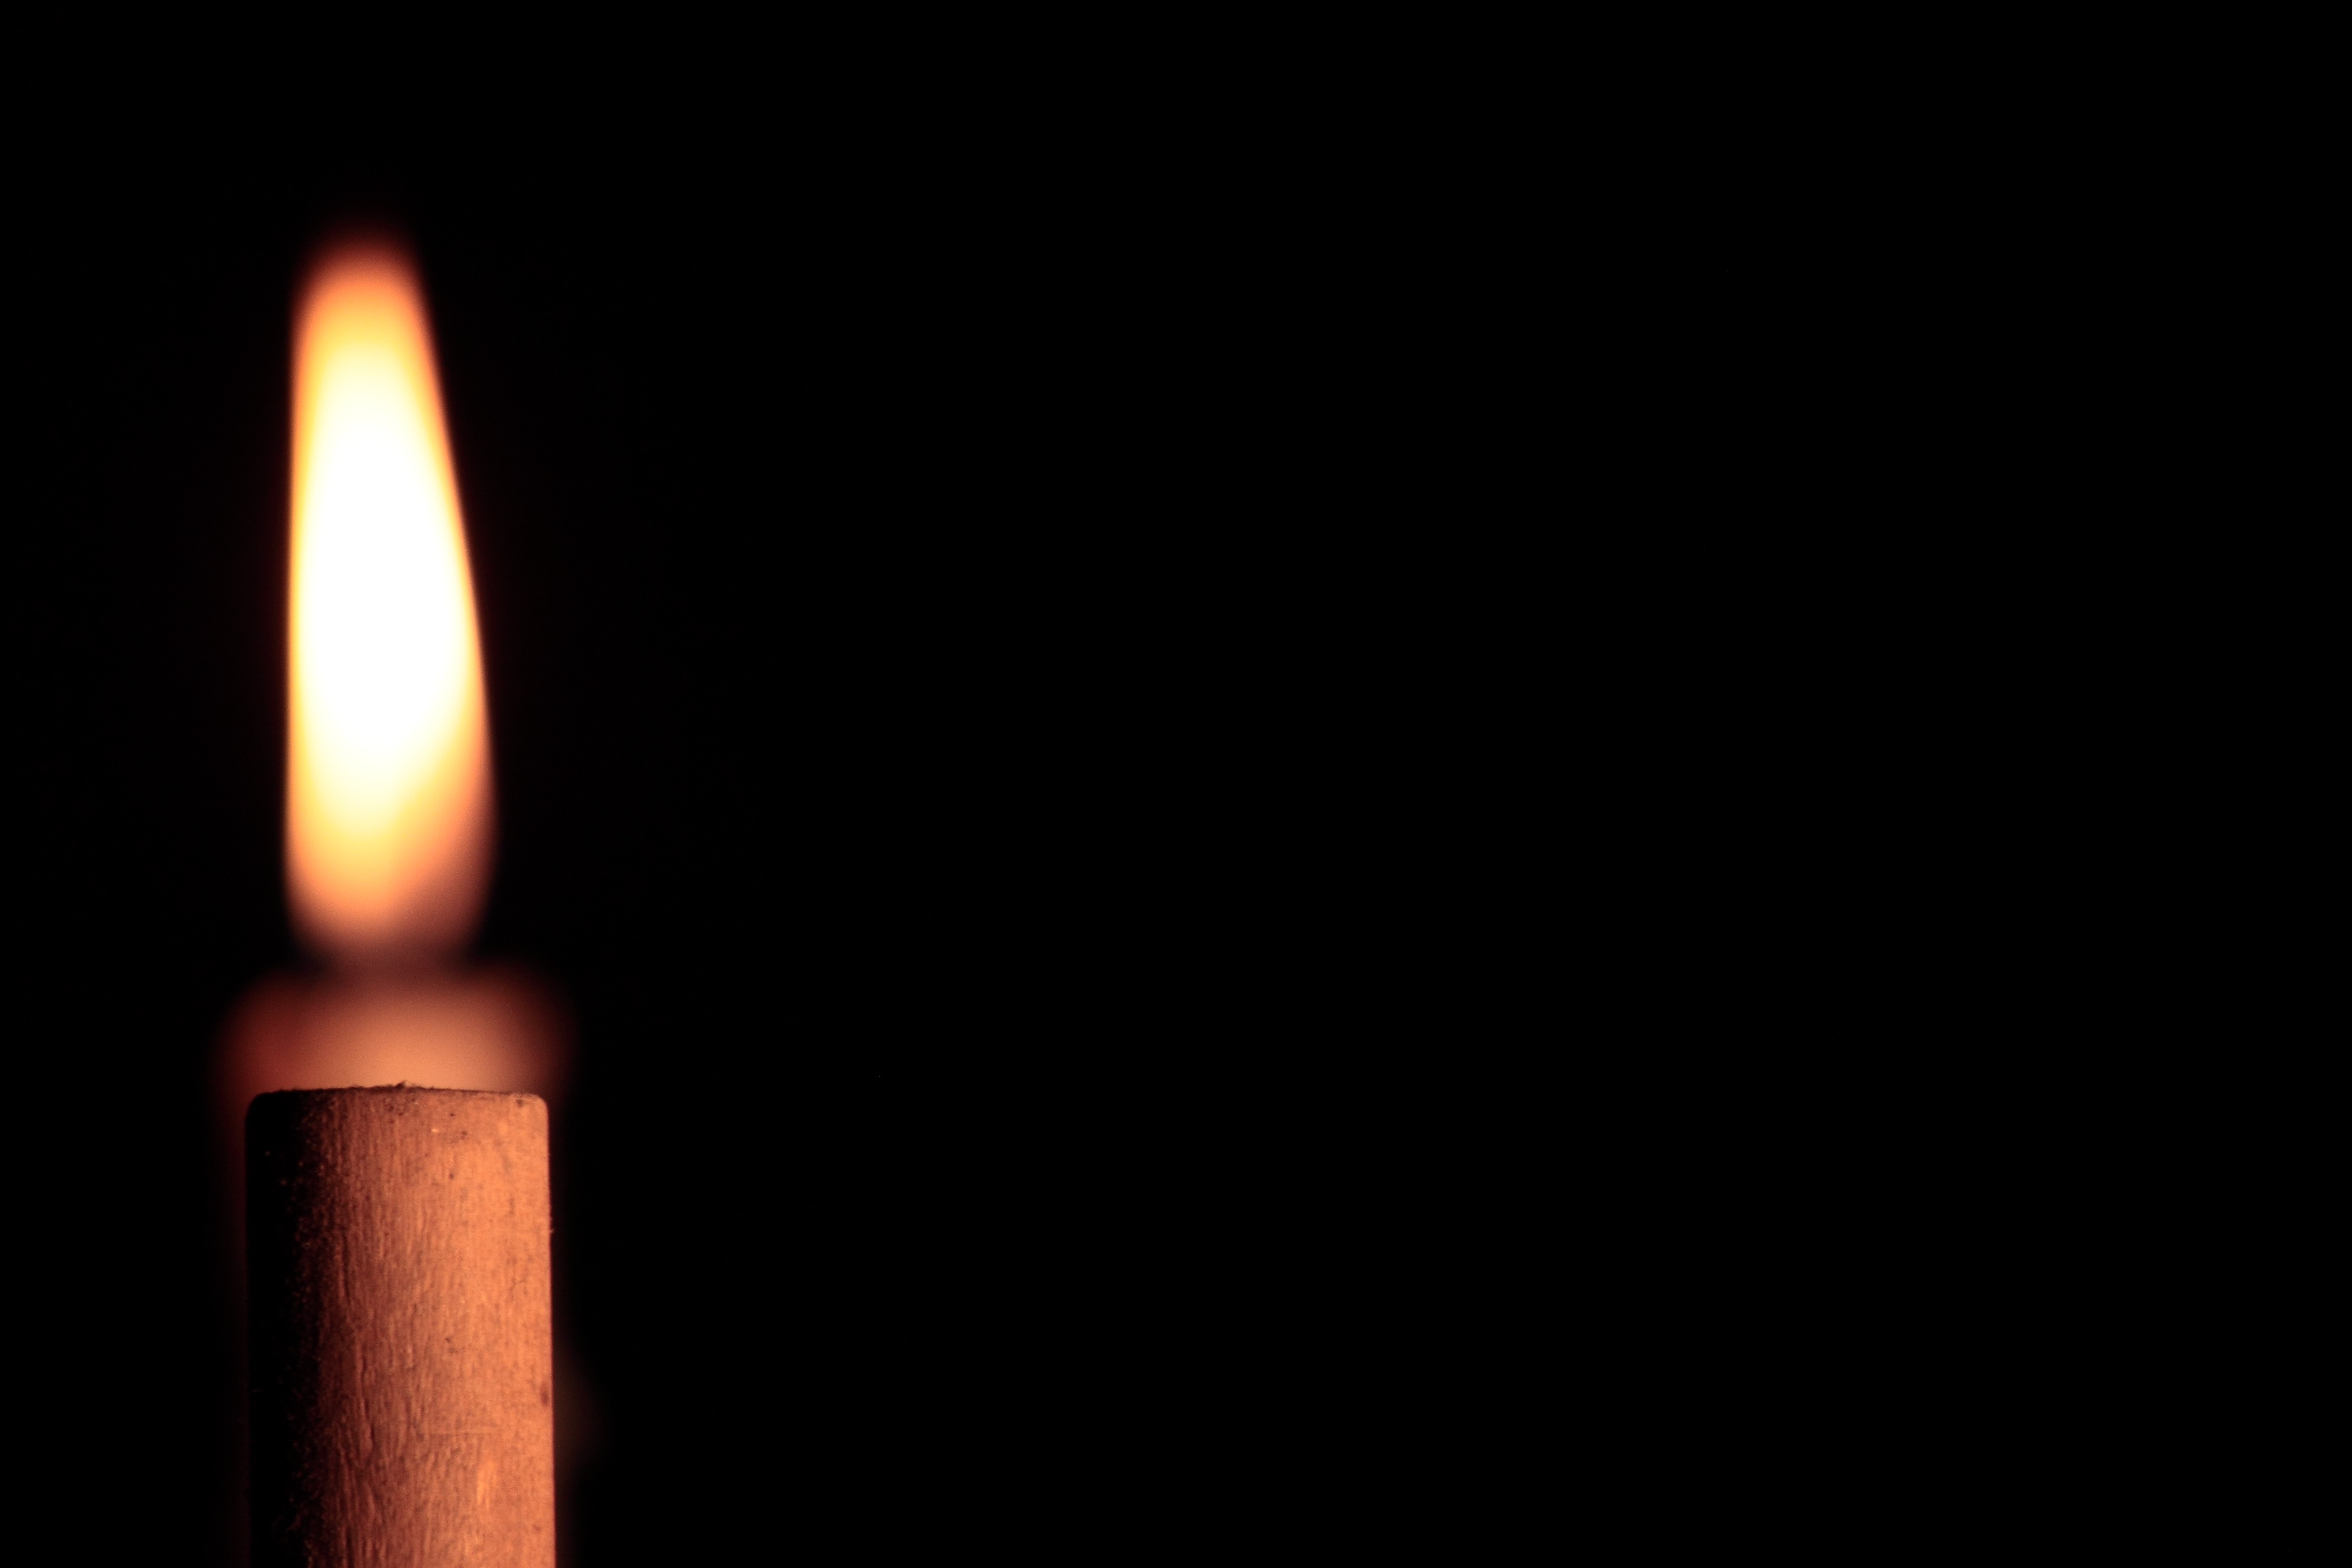
light, sailing, flame, fire, darkness, lighting, illuminated, match, wax